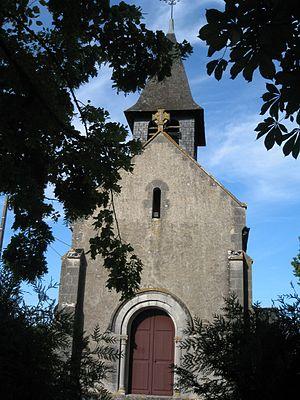
Eglise Saint Pierre, fin XIe et XVIe, Plou.
Plou est une commune française située dans le département du Cher en région Centre-Val de Loire.